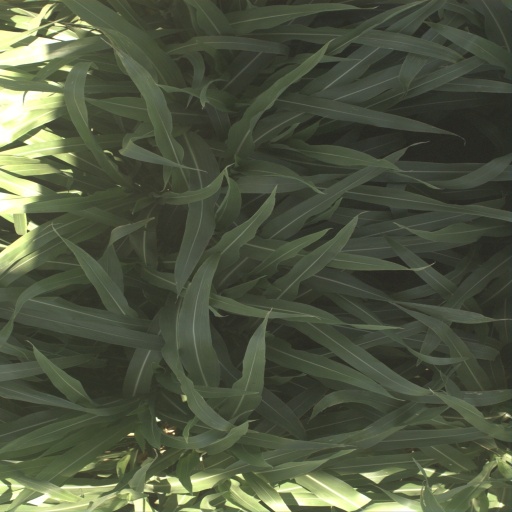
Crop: sorghum